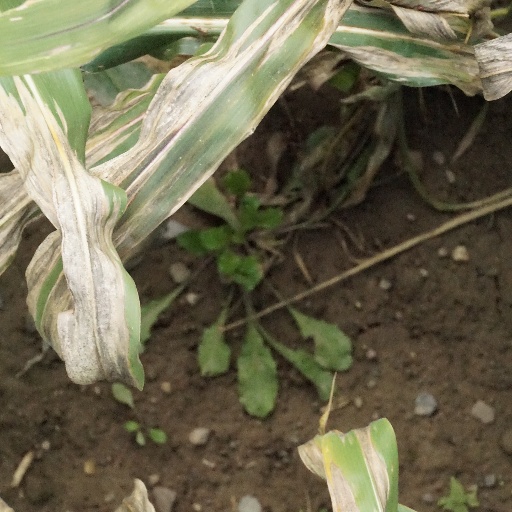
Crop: maize; corn